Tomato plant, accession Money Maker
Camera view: vertical (180 deg); turntable rotation: 90 degrees
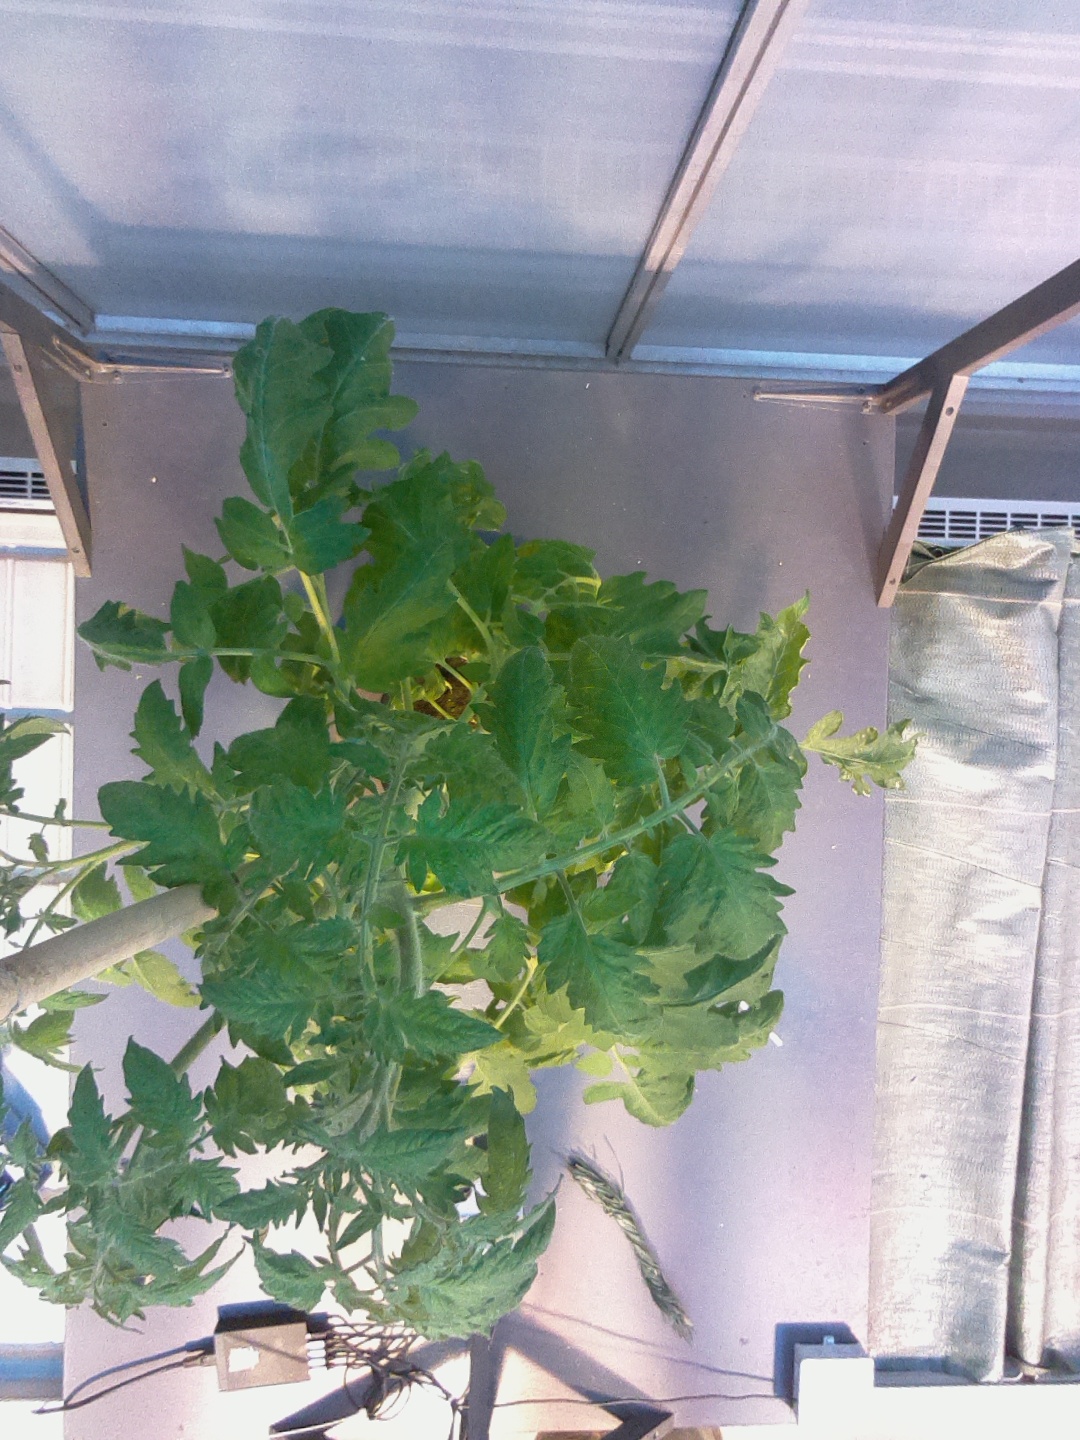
BBCH growth stage 70: Fruits at the main stem or branches visibles